2013 Monaco GP2 Series round

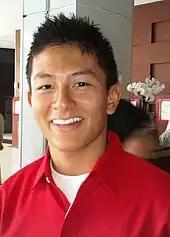
Rio Haryanto "(pictured in 2011)" was forced into retirement after Daniel Abt punted him into a barrier.

As they had been compromised by the first lap pileup and were at the back of the field, Dillmann and Coletti chose to make their mandatory pit stops when the window opened at the end of lap seven for rear soft compound tyres. Haryanto and Abt made their stops on the next lap and Calado and Lancaster followed on lap nine. Coletti's early pit stop caused him to lap faster than other drivers by two seconds. Other drivers became aware of the significance and Nasr entered the pit lane to keep his position from Calado. Ceccon and Richelmi did the same on the 11th lap, putting pressure on race leader Evans who was at this point three seconds a lap slower than Ceccon. Evans made his own pit stop on lap 12 for soft compound tyres but lost the lead to Ceccon, who made up enough time to pass him. Evans could not keep close to Ceccon and was three seconds behind after one lap and his diminishing pace hurt the delayed Bird who became the leader following Evans' pit stop. On lap 15, De Jong made a problematic pit stop: a rear jack failure delayed him and he crossed the yellow line at the pit lane exit twice, incurring a drive-through penalty.